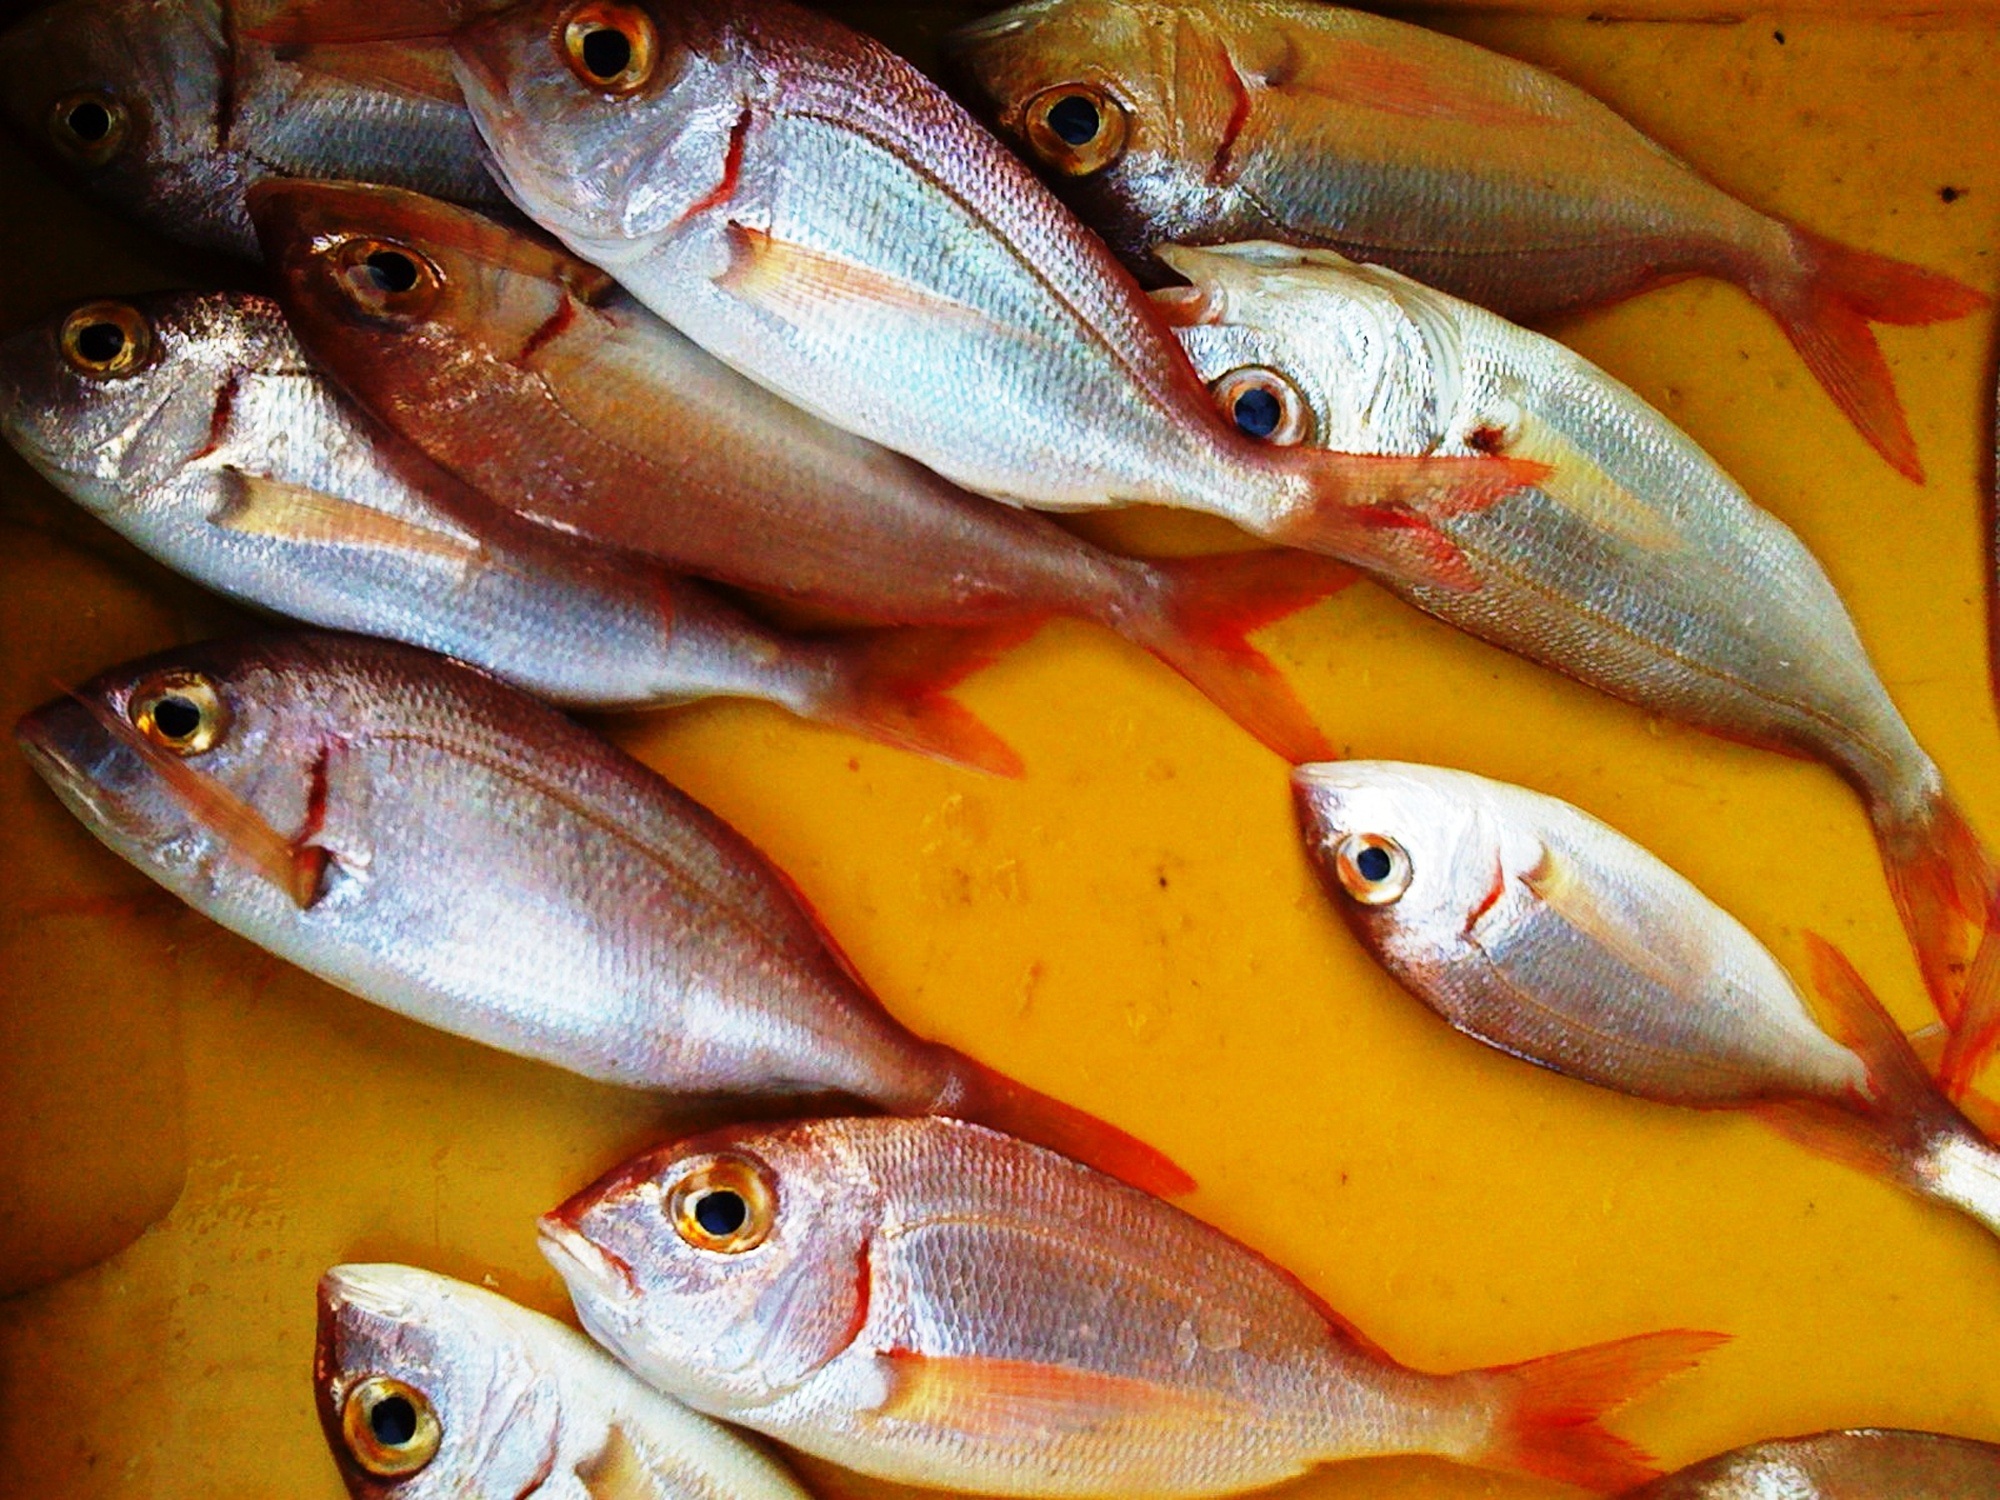
food, perch, seafood, italy, fish, still life, painting, sardine, fish market, calabria, goldfish, milkfish, snapper, cod, fish stall, fish sales, red snapper, marine biology, forage fish, common rudd, red seabream